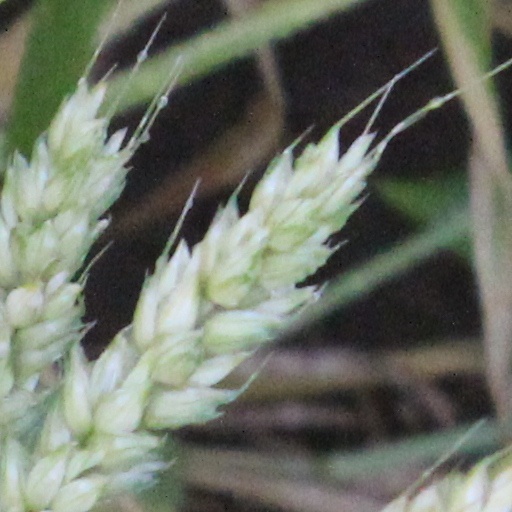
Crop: wheat